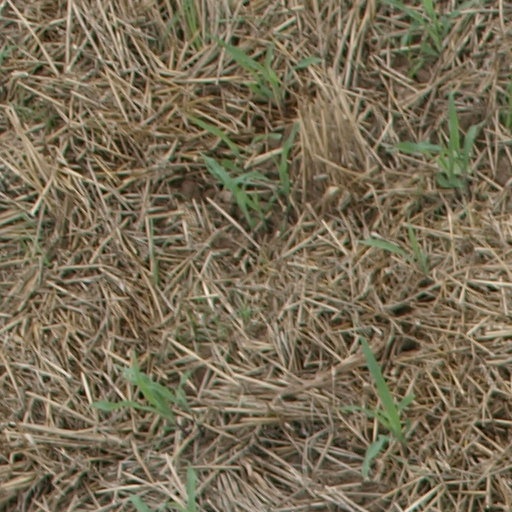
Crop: maize; corn